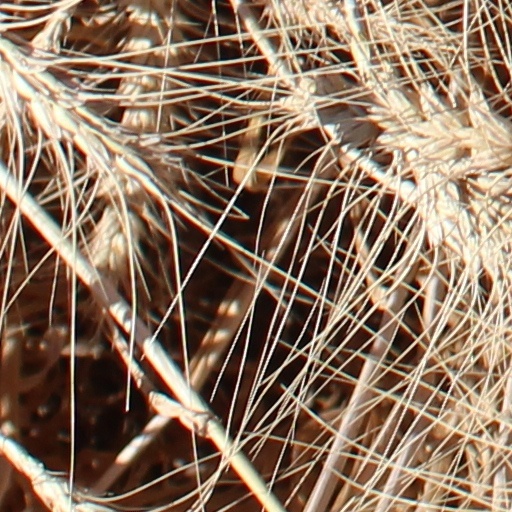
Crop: wheat